Date with Debbi

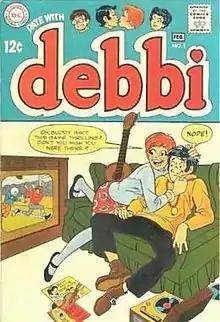
"Date with Debbi" #1 (1969), artist: Samm Schwartz.

Date with Debbi is a DC Comics comic book series, which ran for 18 issues between 1969 and 1972. About Debbi's attempts to find happiness, often through dating, the series combined humor and romance elements. Similar in appearance and tone to Archie Comics titles of the same era, "Date with Debbi"'s title paid homage to the long-running DC comic "A Date with Judy" (1947–1960). It also recycled some covers and plots from the earlier series.